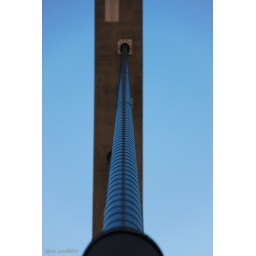
Steel wire from a suspension bridge over the Brisbane river